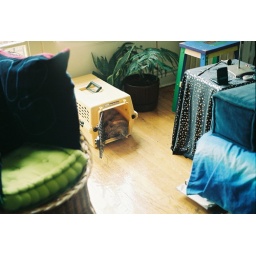
cat sleeping in carrier